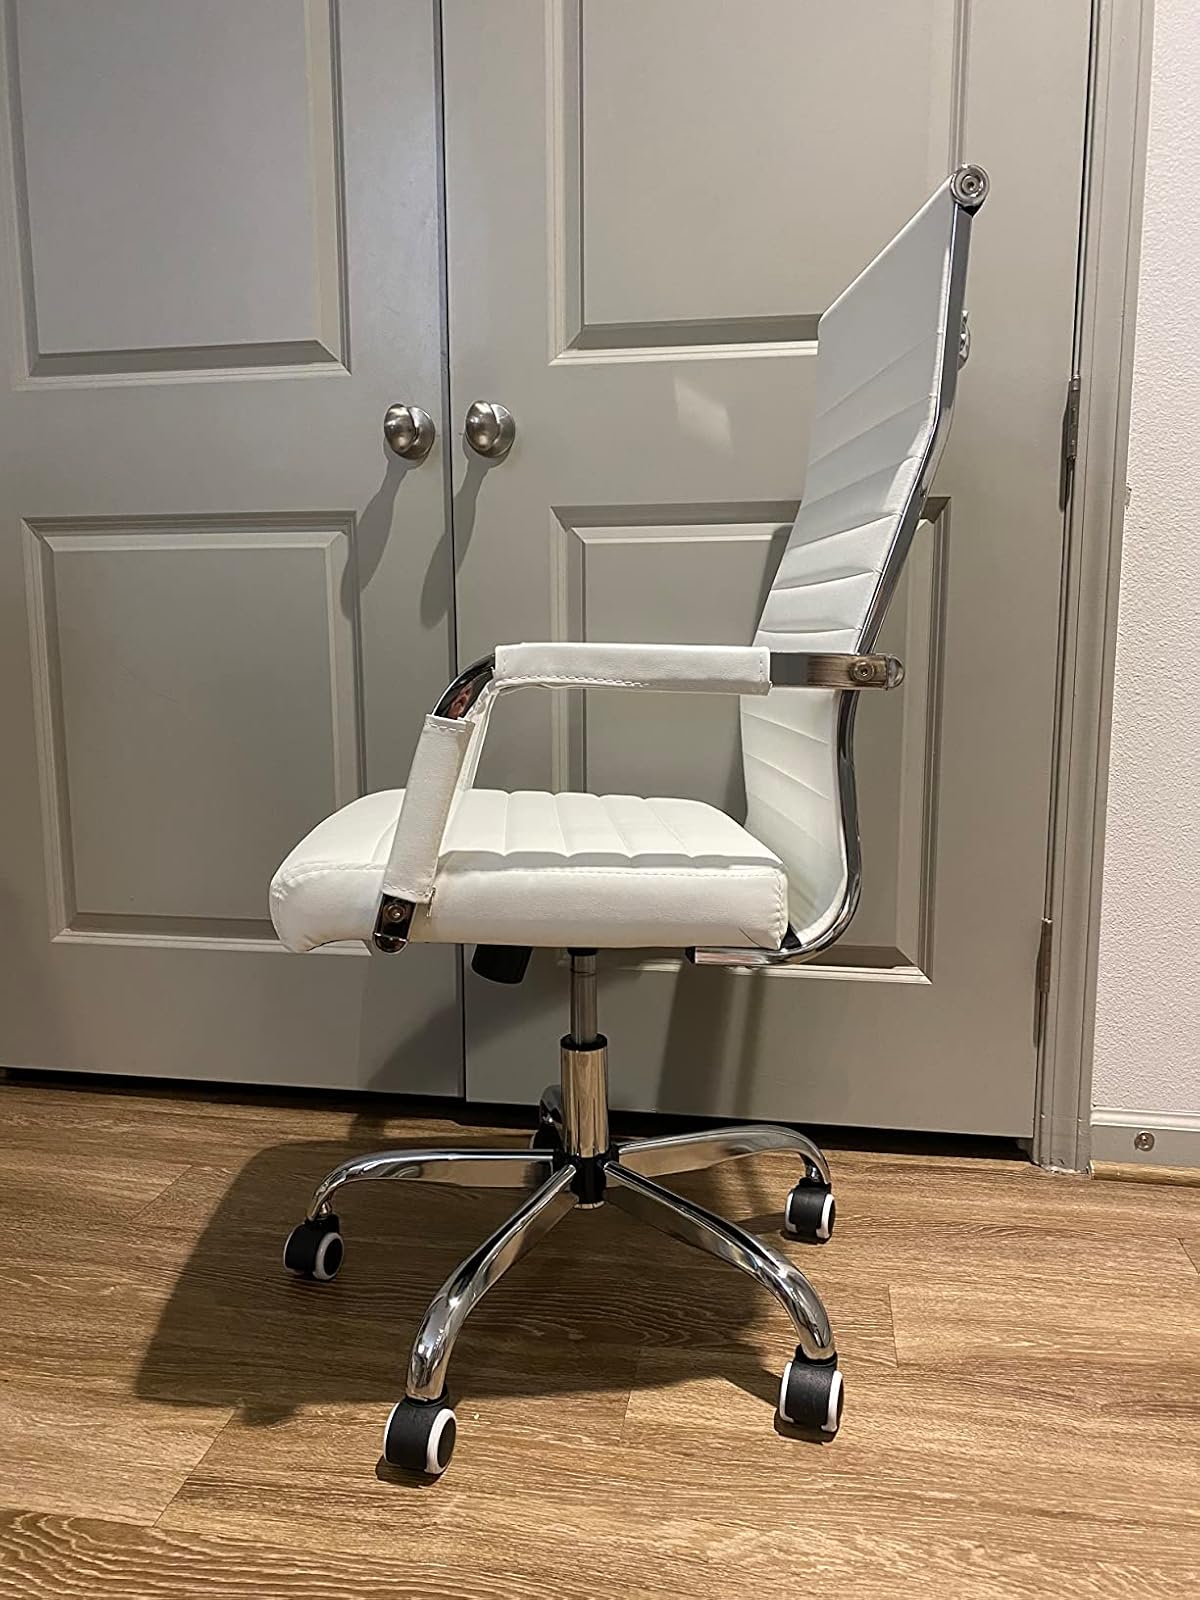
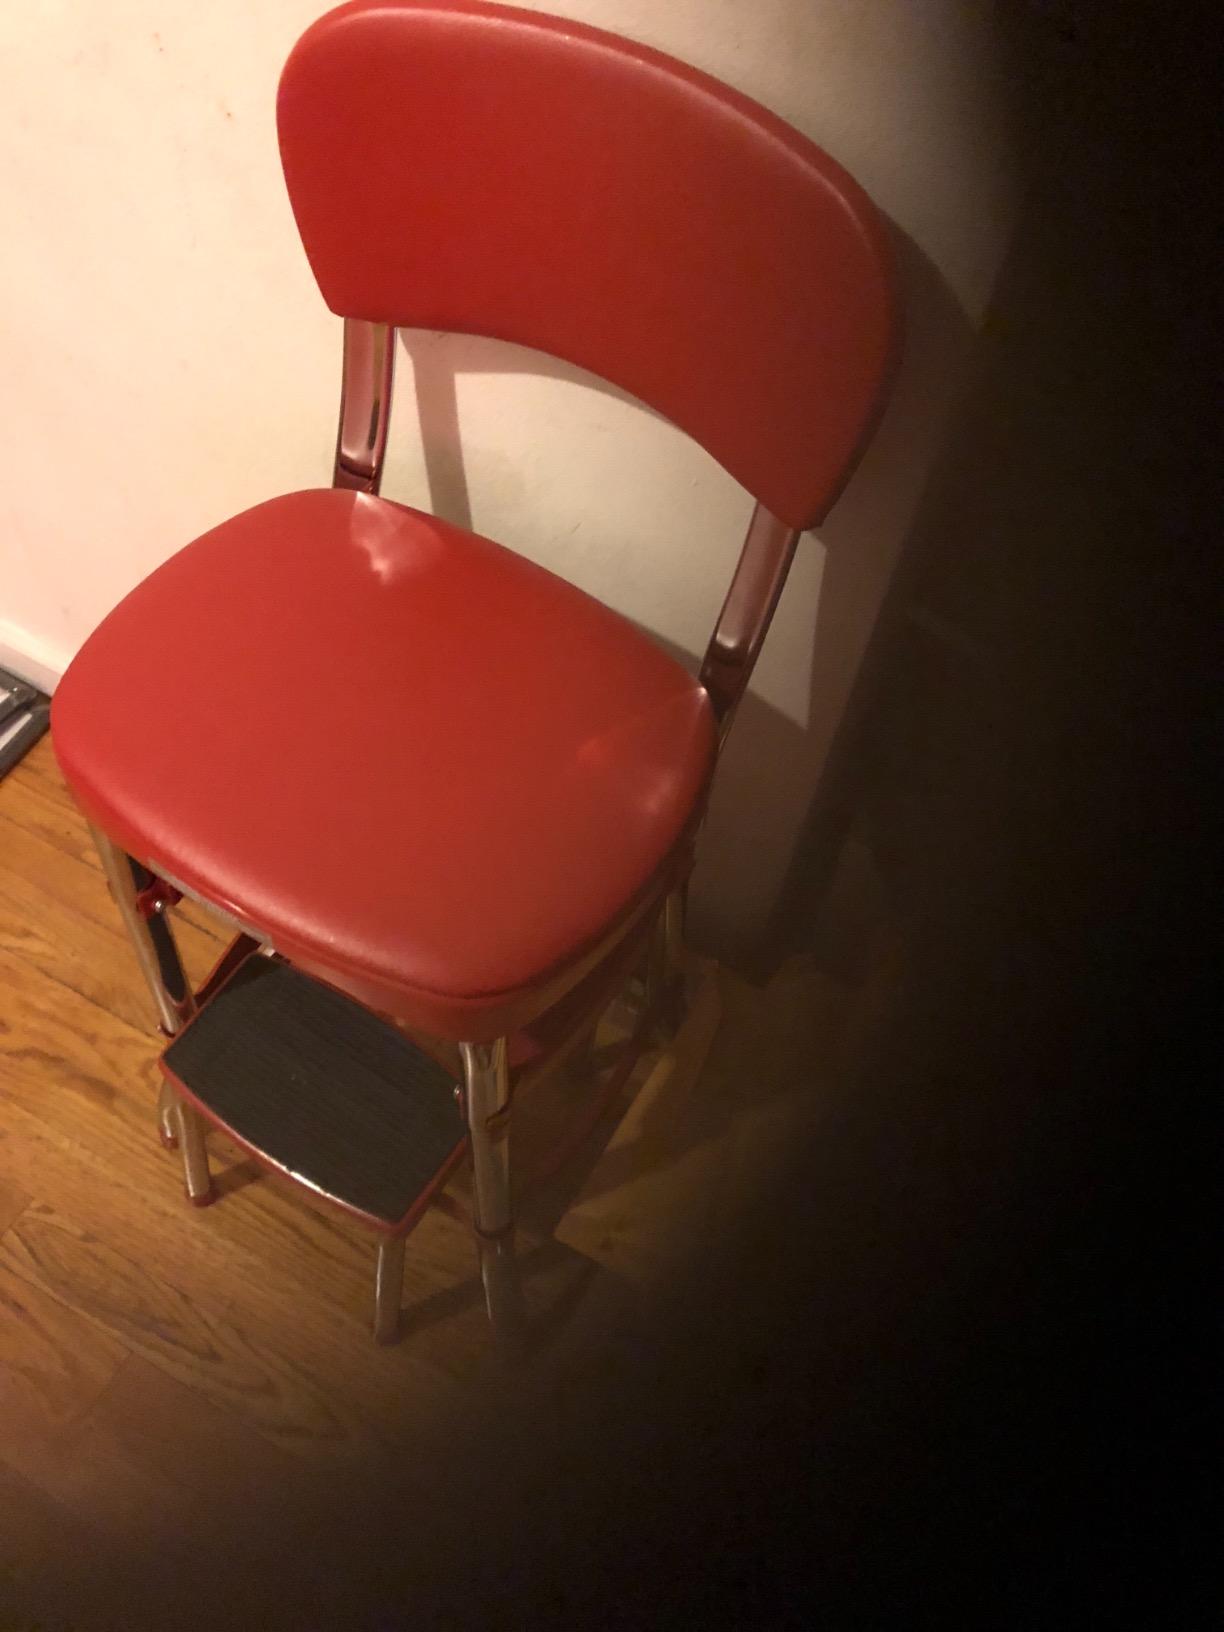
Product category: items_chair
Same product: no